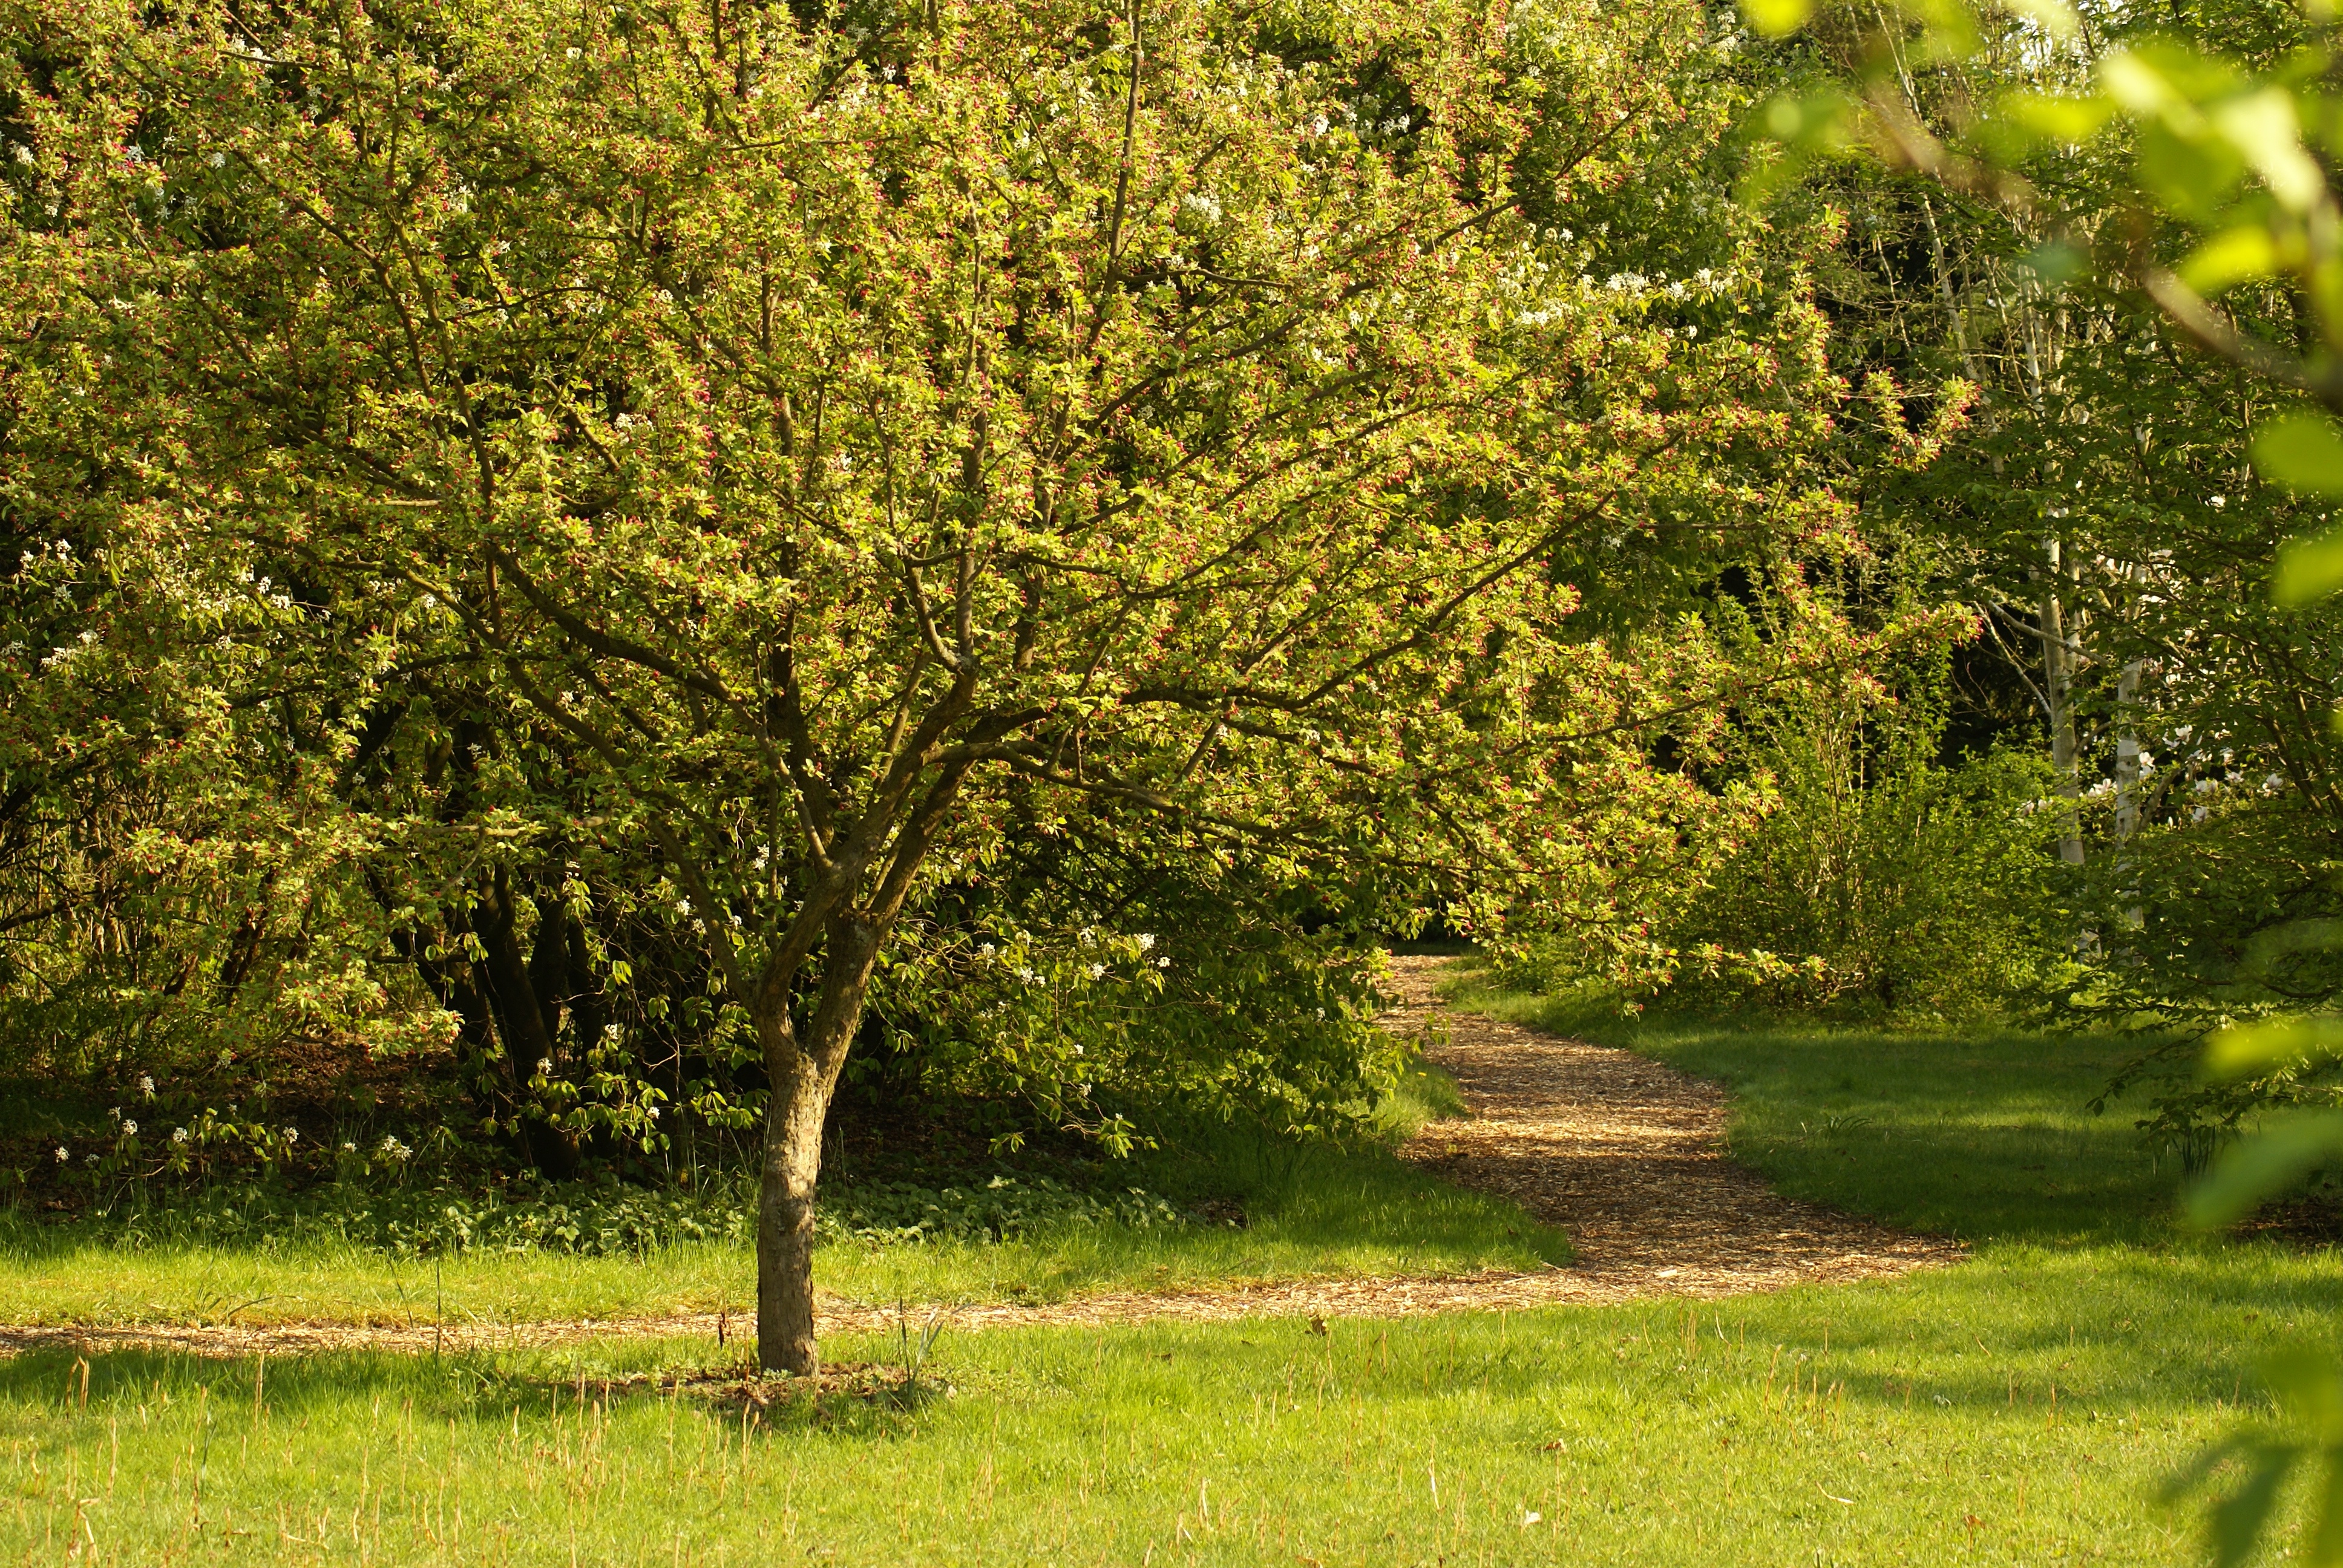
tree, nature, blossom, plant, hiking, lawn, meadow, leaf, flower, spring, green, produce, autumn, romantic, botany, garden, flora, shrub, deciduous, grove, woodland, ecosystem, flowering plant, woody plant, land plant